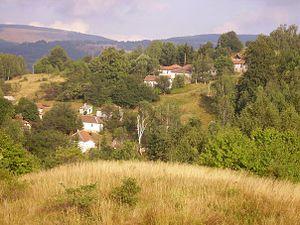
Čuka est un village de Serbie situé dans la municipalité de Crna Trava, district de Jablanica. Au recensement de 2011, il comptait 13 habitants.